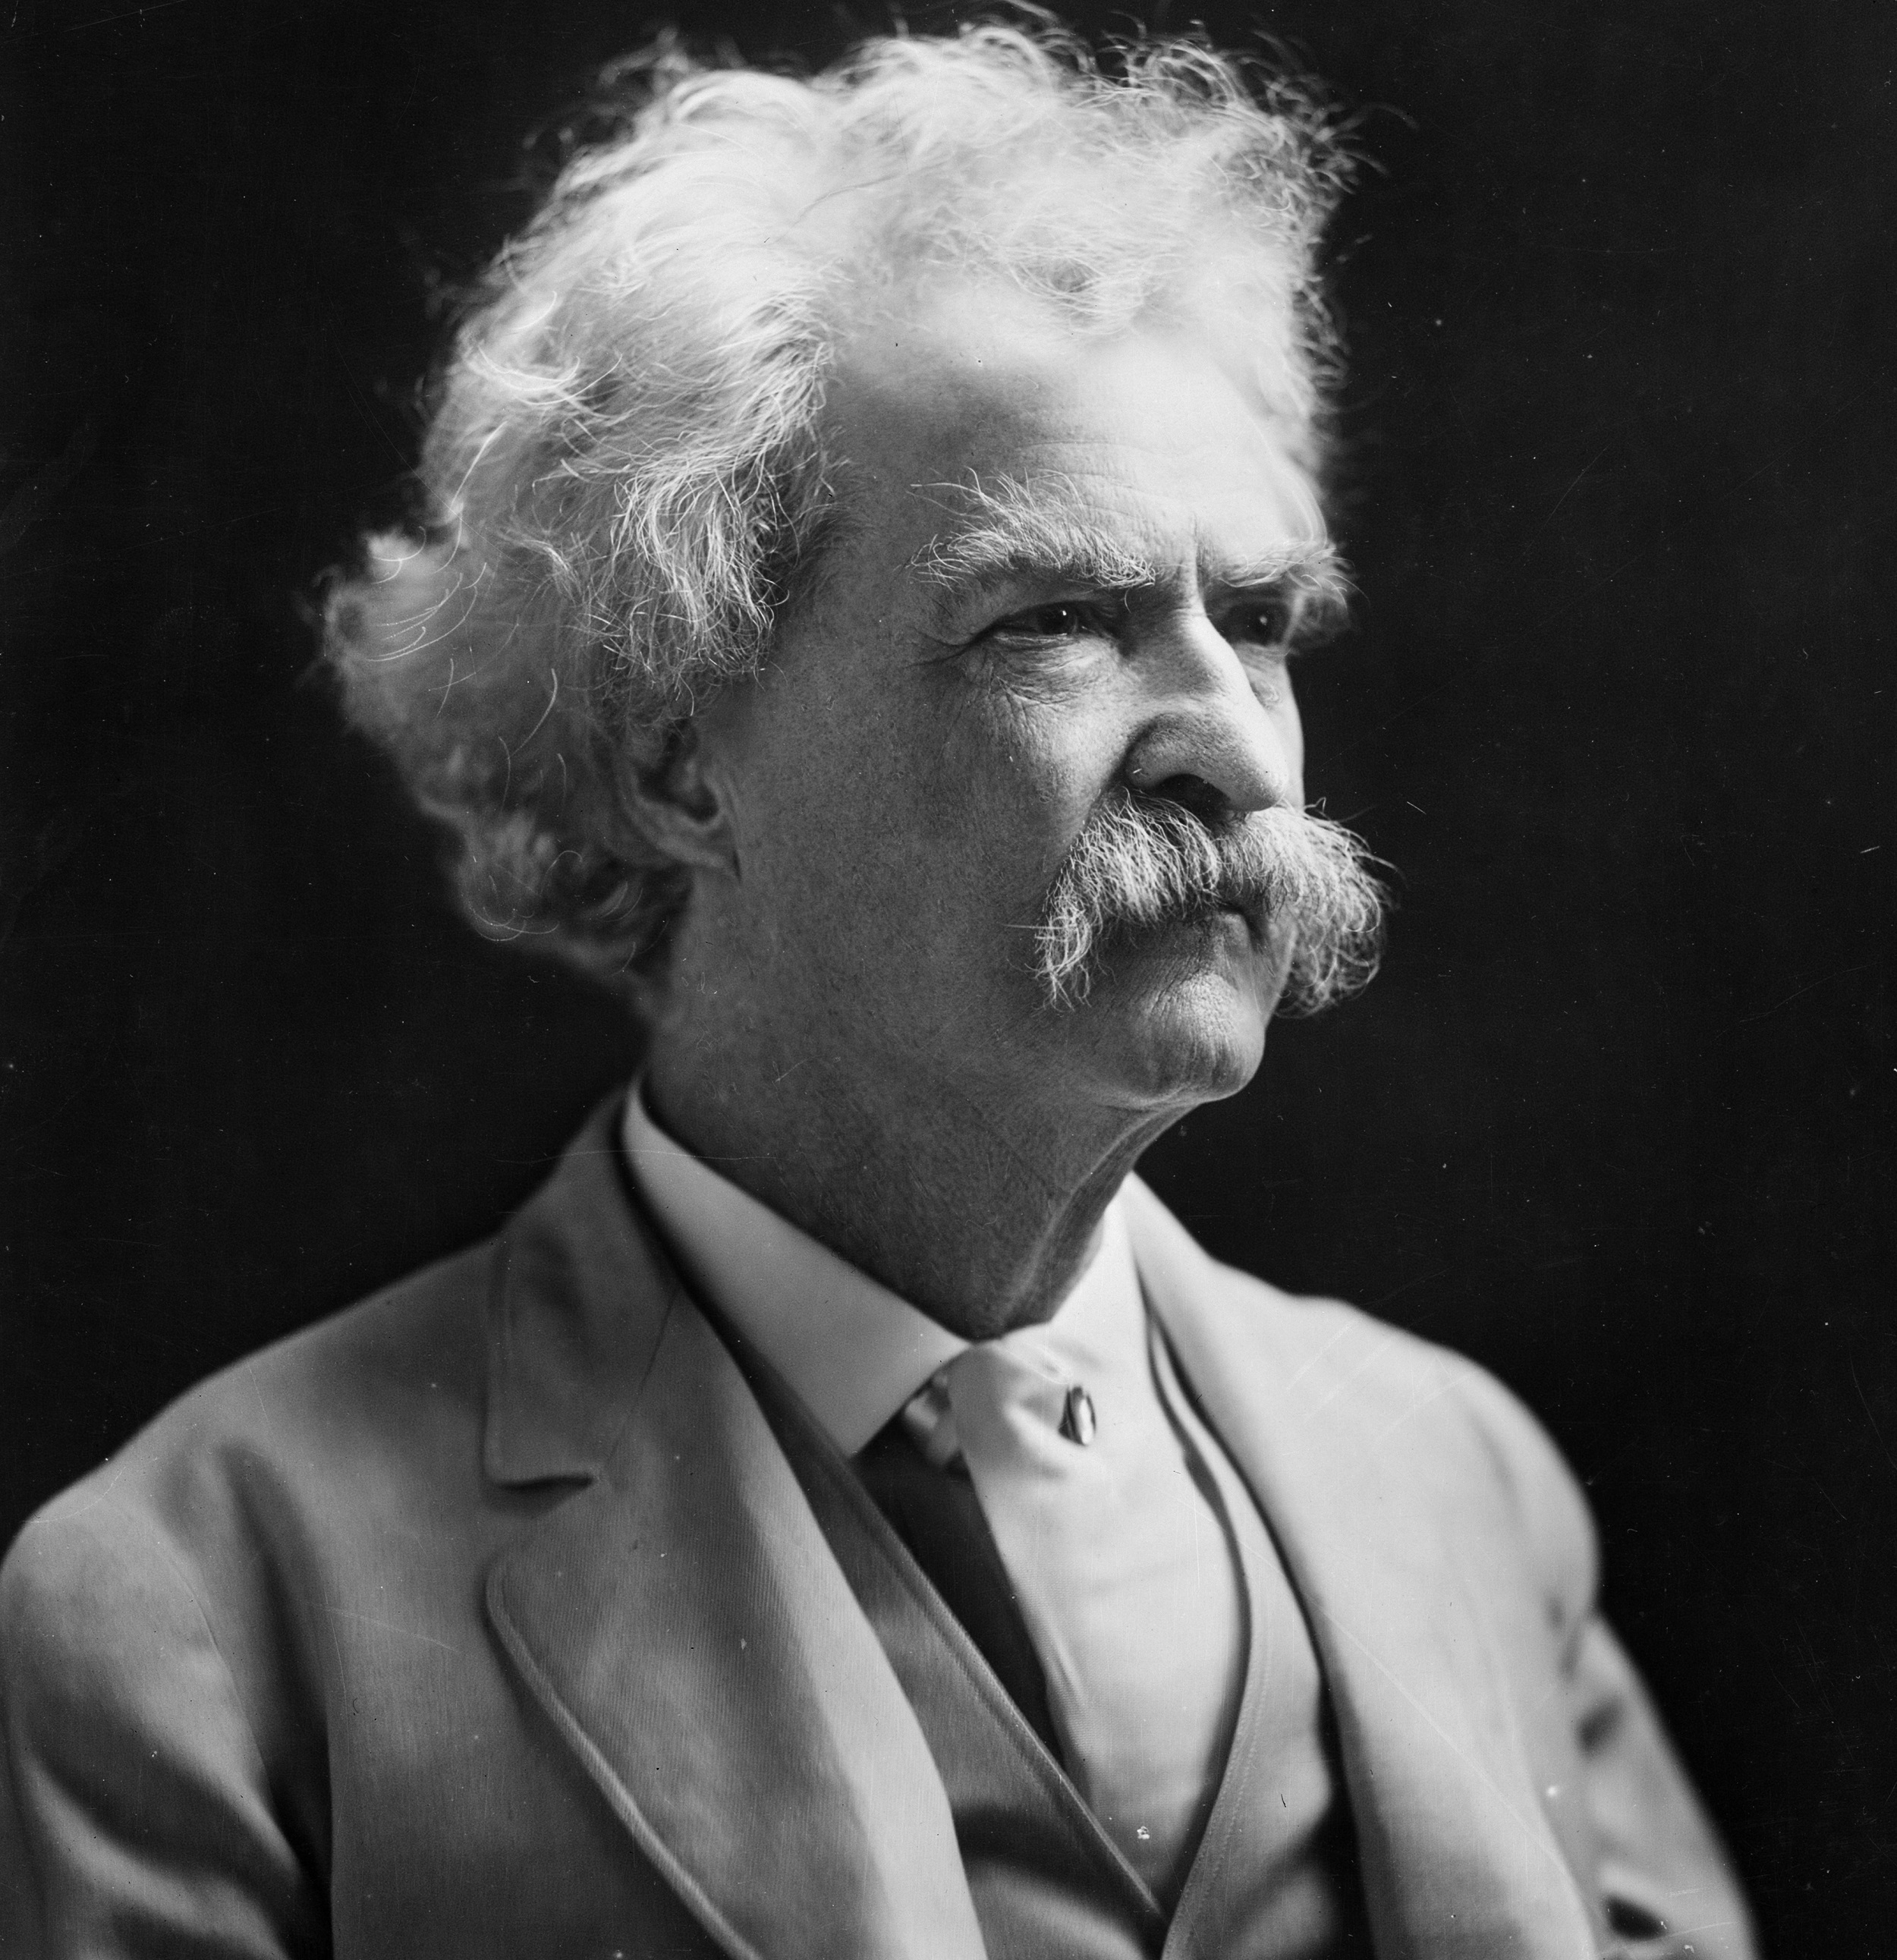
man, person, black and white, hair, vintage, portrait, musician, writer, monochrome, hairstyle, gentleman, history, lecturer, historical, author, mark twain, monochrome photography, facial hair, tom sawyer, humorist